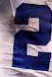
Number: 2